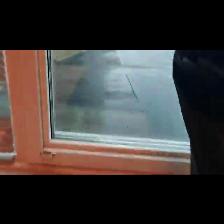
Label: NonHuman